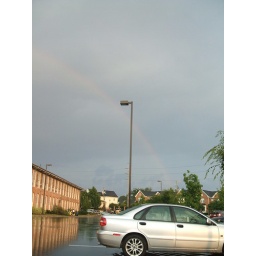
Rainbow over Babs' new office building in Raleigh NC